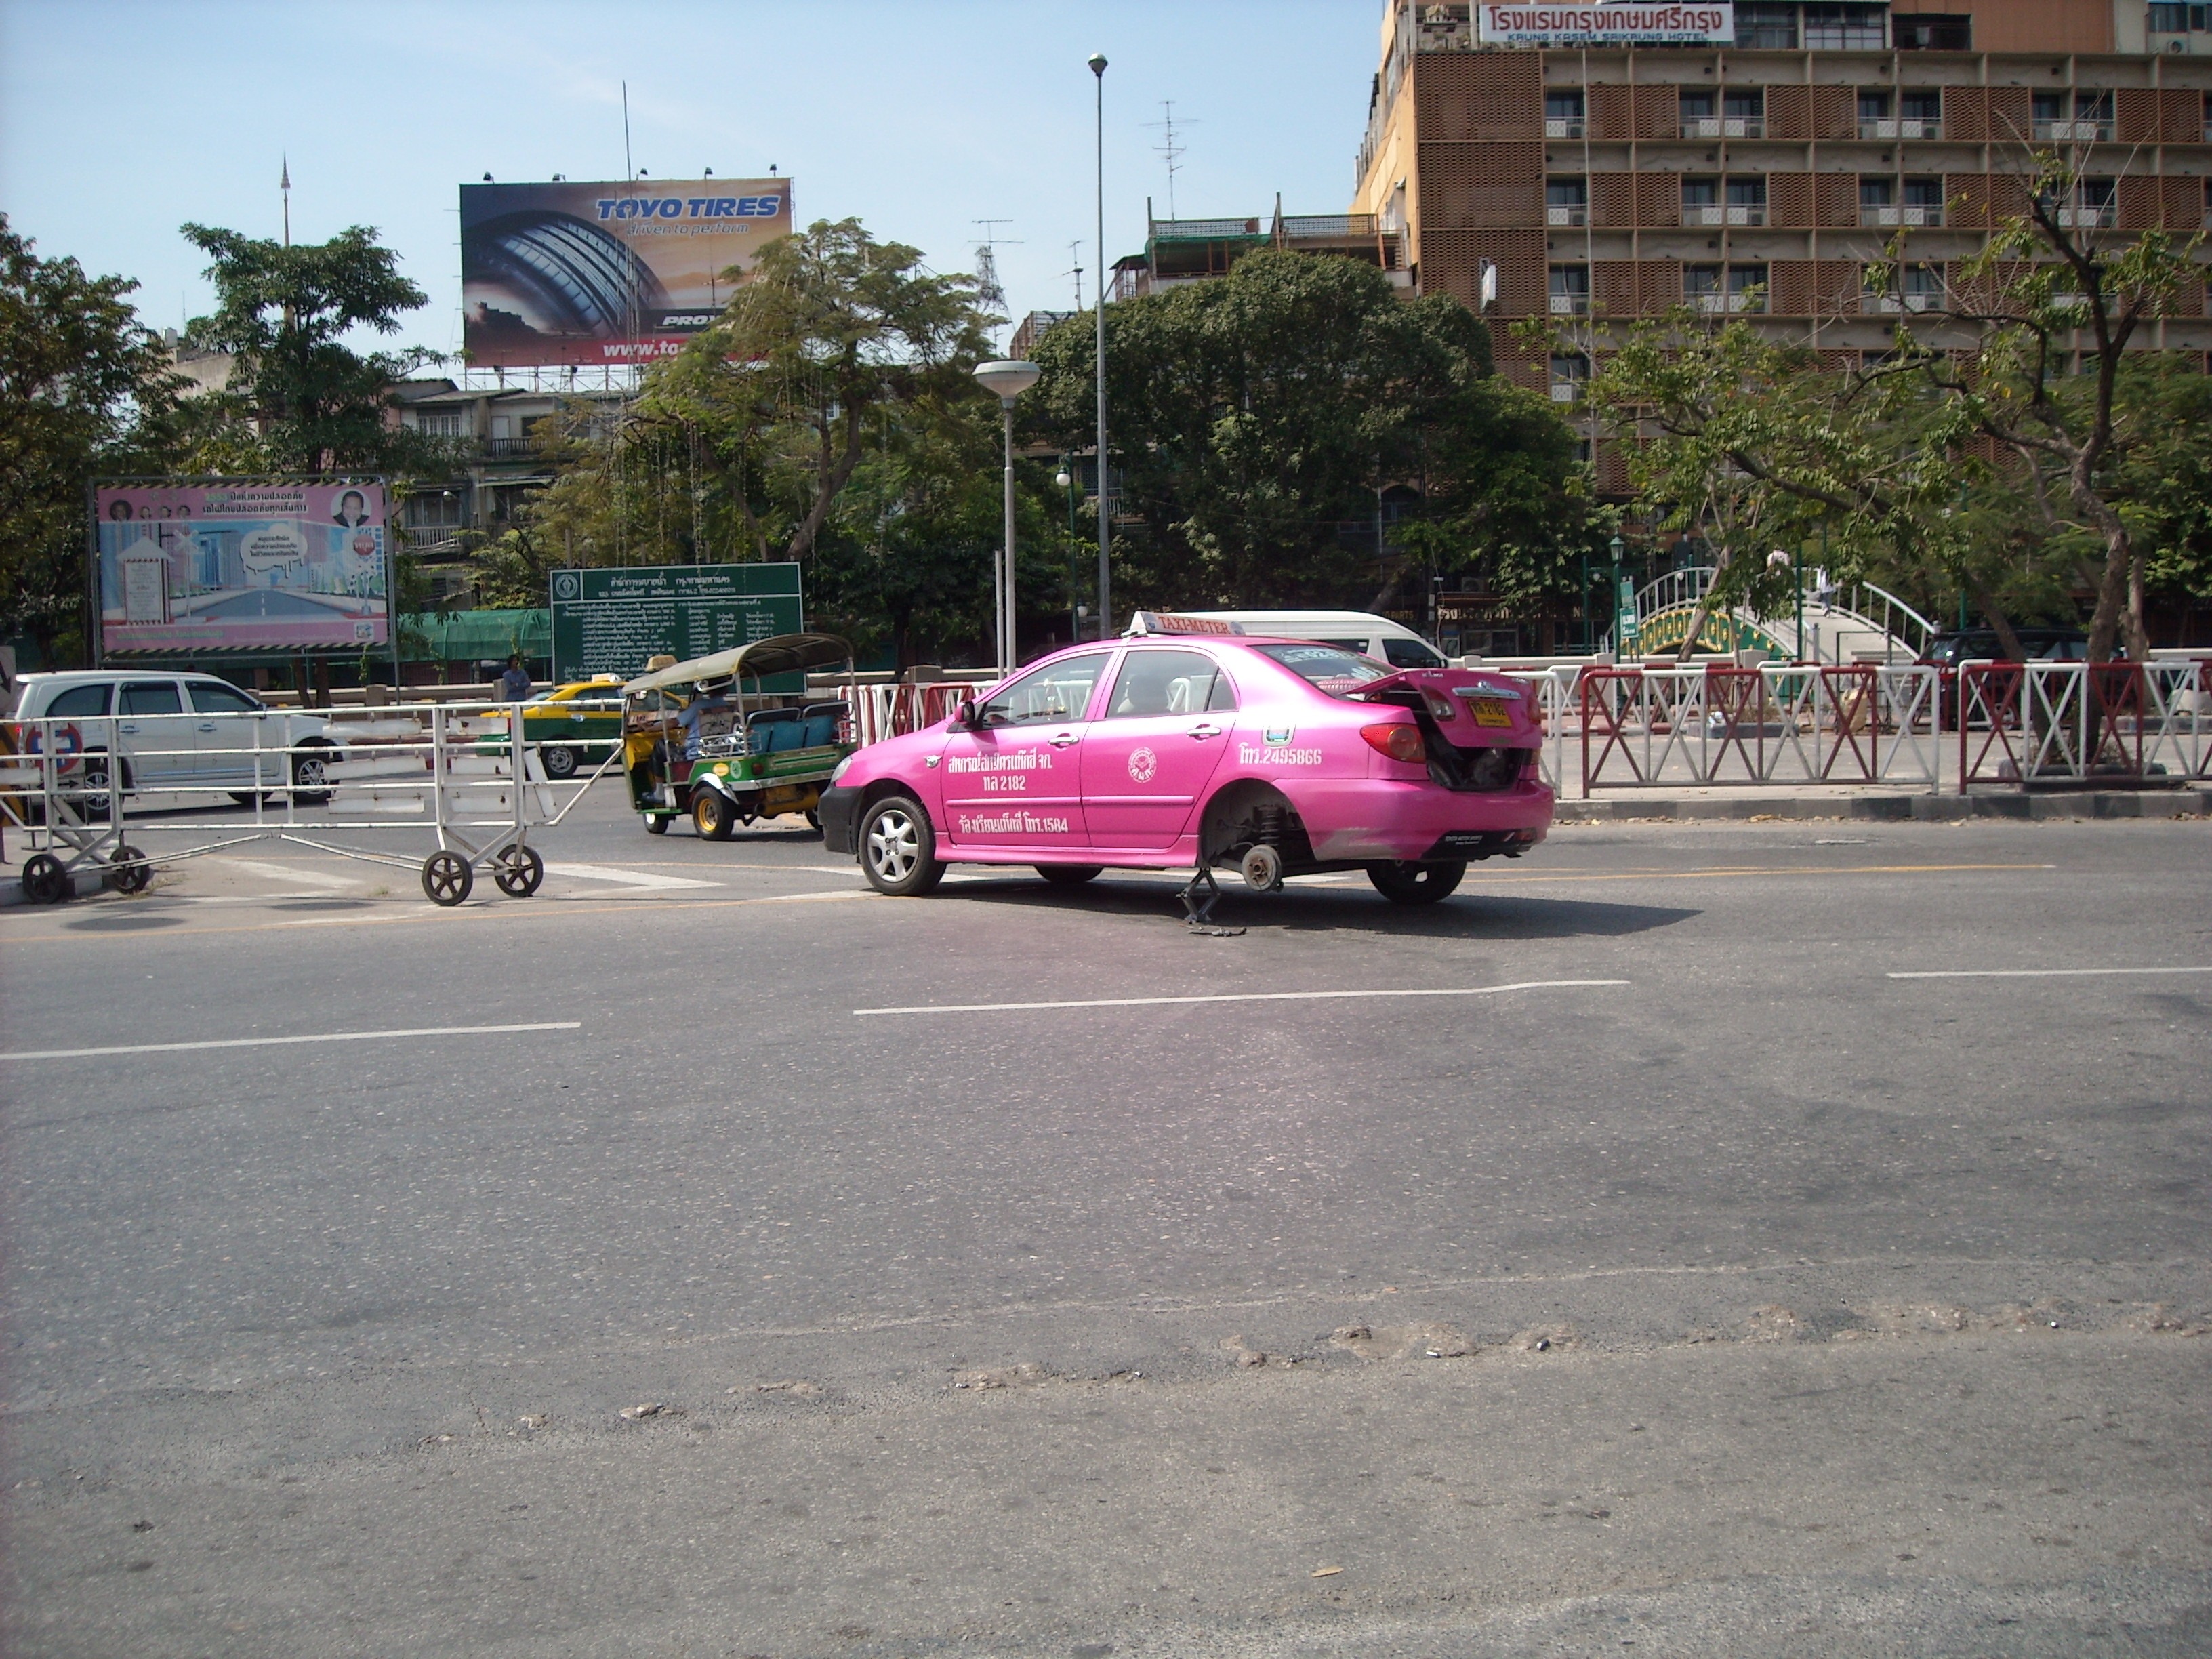
road, street, car, taxi, vehicle, broken, asia, auto, thailand, sports car, race, supercar, race track, bangkok, chaos, damage, junction, emergency, mature, flat tire, emergency situation, automobile make, tire service